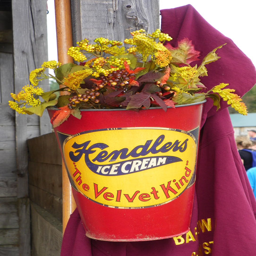
flowers in a vintage tin .